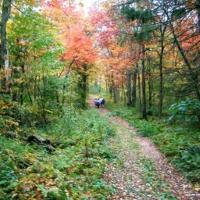
Weather: cloudy or overcast